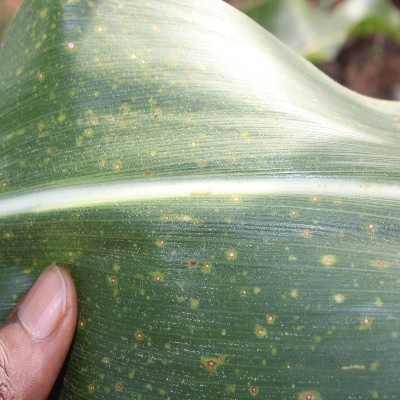
Crop: Maize
Condition: leaf spot